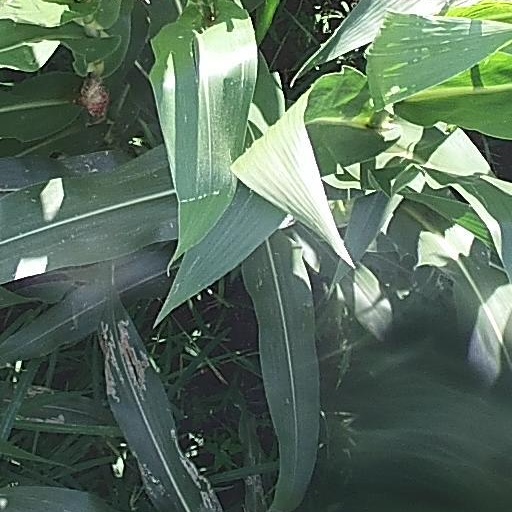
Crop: maize; corn